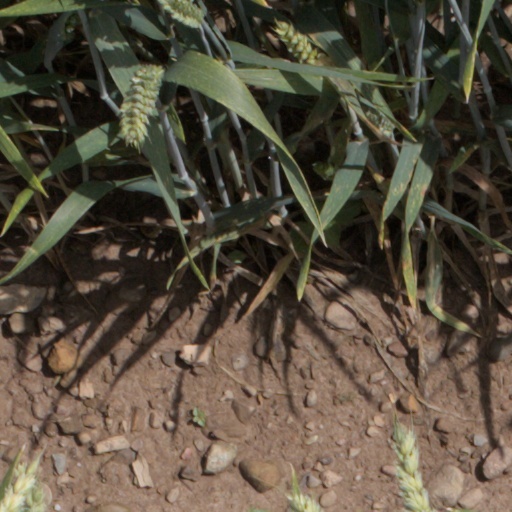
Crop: wheat